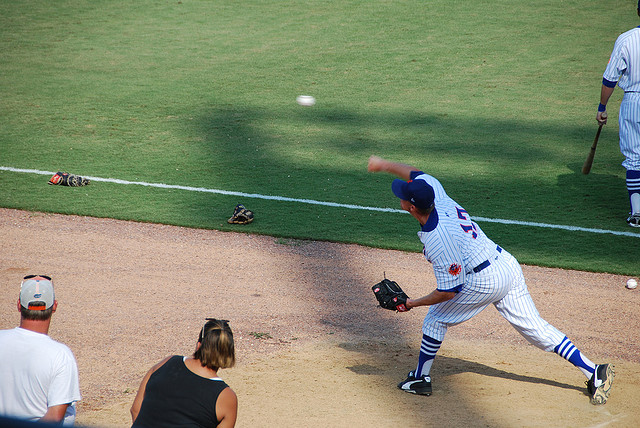
cầu thủ bóng chày đang ném bóng về phía trước